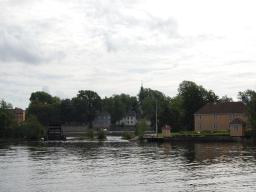
Label: Background_without_leaves